Heidi Heitkamp

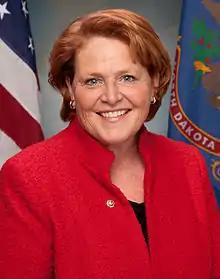
Official portrait, 2013

Mary Kathryn "Heidi" Heitkamp (born October 30, 1955) is an American politician and lawyer who served as a United States senator from North Dakota from 2013 to 2019. A member of the North Dakota Democratic–Nonpartisan League Party, she was the first woman elected to the U.S. Senate from North Dakota. Heitkamp served as the 20th North Dakota tax commissioner from 1986 to 1992 and as the 28th North Dakota attorney general from 1992 to 2000. , she is the last Democrat to have won or held statewide office in North Dakota.